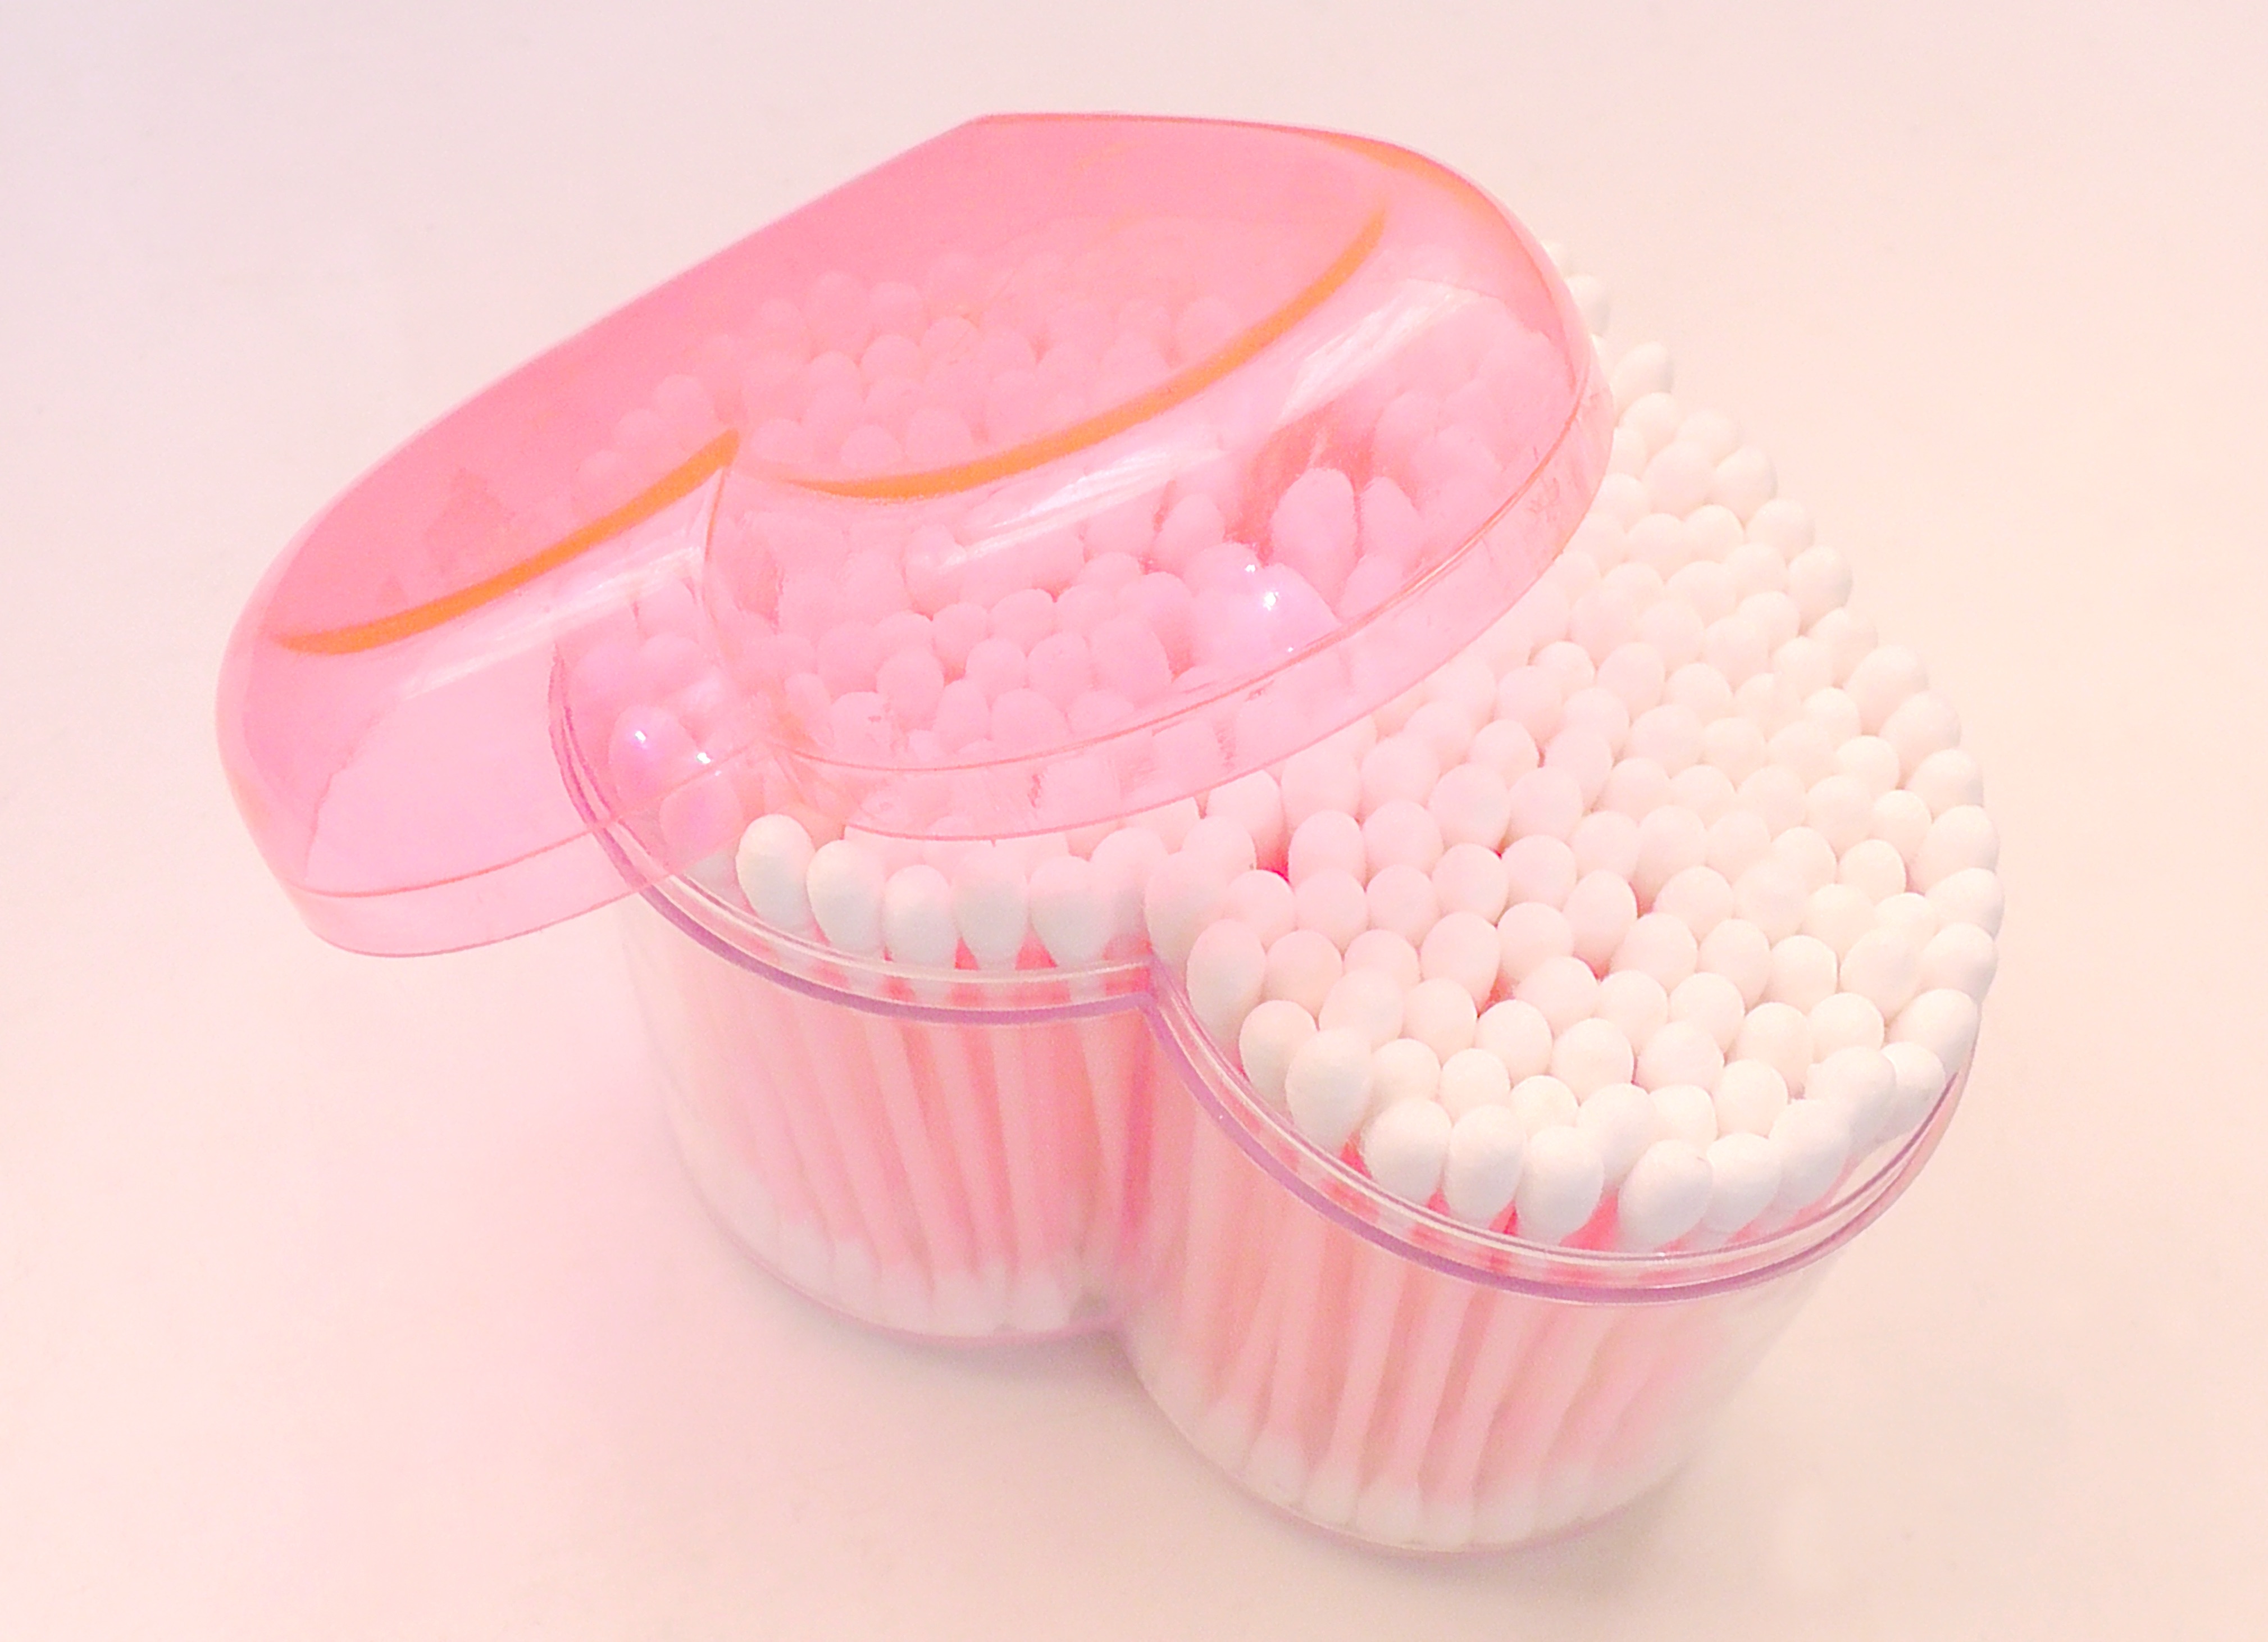
heart, food, pink, dessert, product, icing